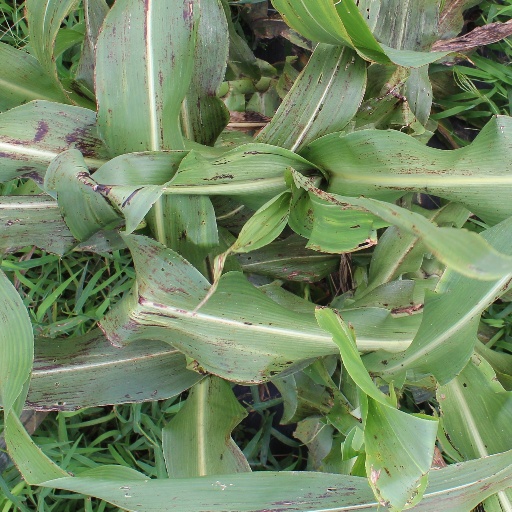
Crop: sorghum